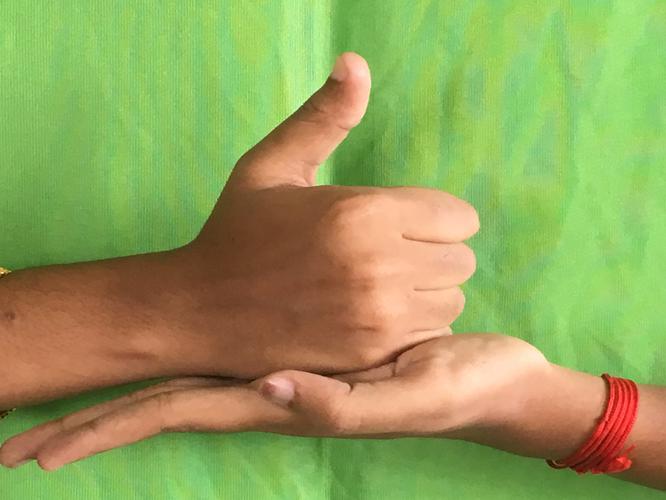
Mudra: Shivalinga
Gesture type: double_hand